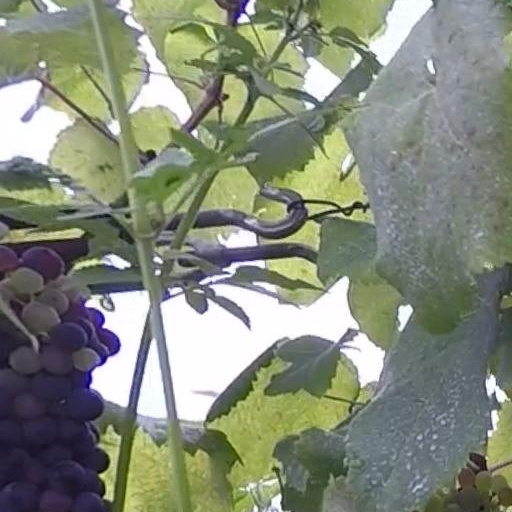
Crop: grape